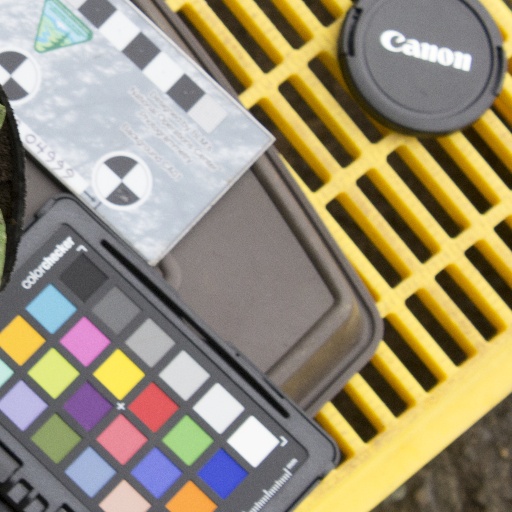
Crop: soybean